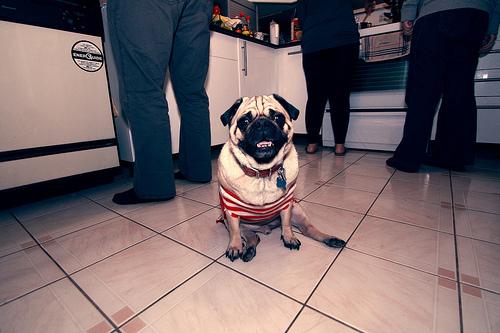
Breed: pug